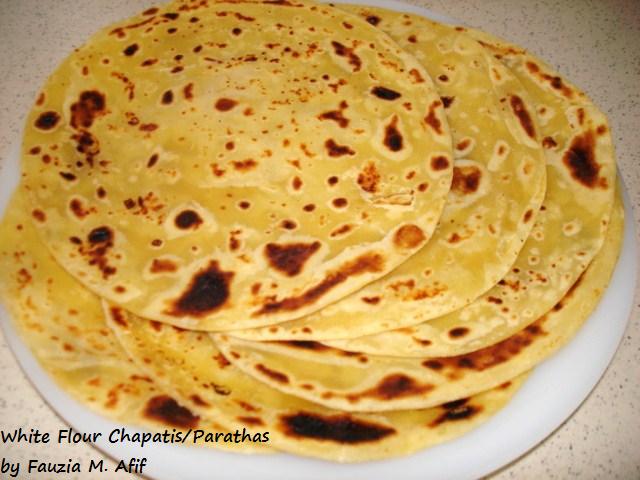
Dish: chapati